Airway management

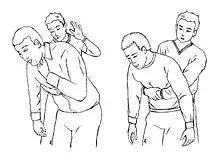
Back slaps and abdominal thrusts are performed to relieve airway obstruction by foreign objects

Treatment includes different maneuvers that aim to remove the foreign body that is obstructing the airway. This type of obstruction most often occurs when someone is eating or drinking. Most modern protocols, including those of the American Heart Association, American Red Cross and the European Resuscitation Council, recommend several stages, designed to apply increasingly more pressure. Most protocols recommend first encouraging the patient to cough, and allowing them an opportunity to spontaneously clear the foreign body if they are coughing forcefully. If the person's airway continues to be blocked, more forceful maneuvers such as hard back slaps and abdominal thrusts ("Heimlich maneuver") can be performed. Some guidelines recommend alternating between abdominal thrusts and back slaps while others recommend the same starting with the back slaps first. Having the person lean forward reduces the chances of the foreign body going back down the airway when coming up.